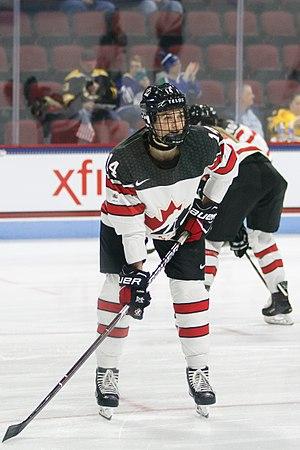
Renata Fast est une joueuse canadienne de hockey sur glace. Elle évolue au poste de défenseure dans la ligue élite féminine professionnelle. Elle a remporté une médaille d'argent aux Jeux olympiques de Pyeongchang en 2018 et une médaille d'argent lors des championnats du monde de 2017.